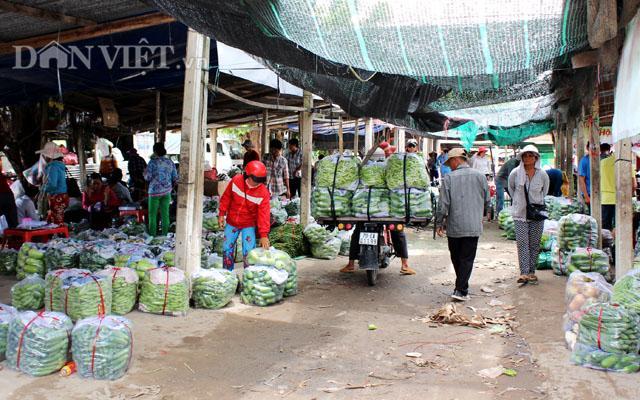
có nhiều người đang di chuyển ở trong khu chợ